John Russell (actor)

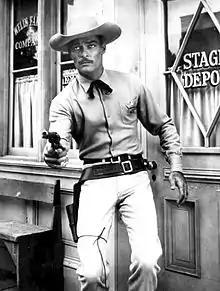
Russell as Dan Troop in "Lawman", 1959

John Lawrence Russell (January 3, 1921 – January 19, 1991) was an American film and television actor, most noted for his starring role as Marshal Dan Troop in the ABC Western television series "Lawman" from 1958 to 1962 and his lead role as international adventurer Tim Kelly in the syndicated TV series "Soldiers of Fortune" from 1955 to 1957.